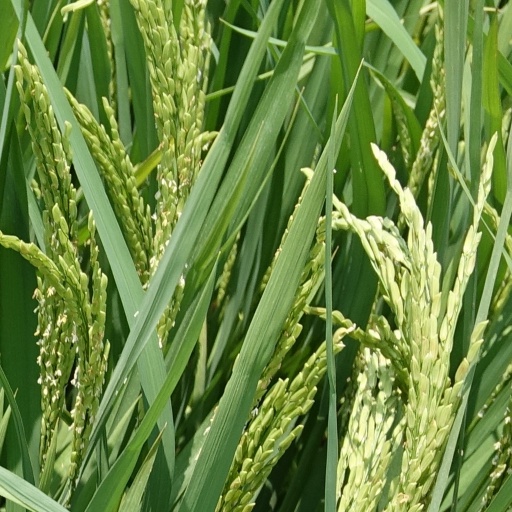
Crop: rice